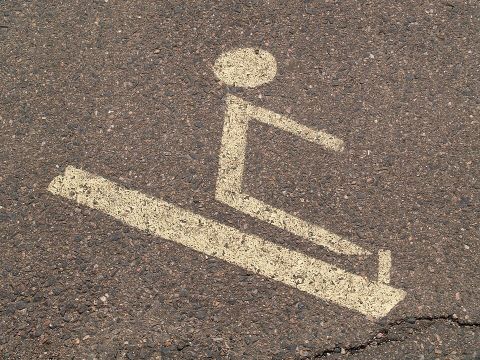
Road surface condition: dry